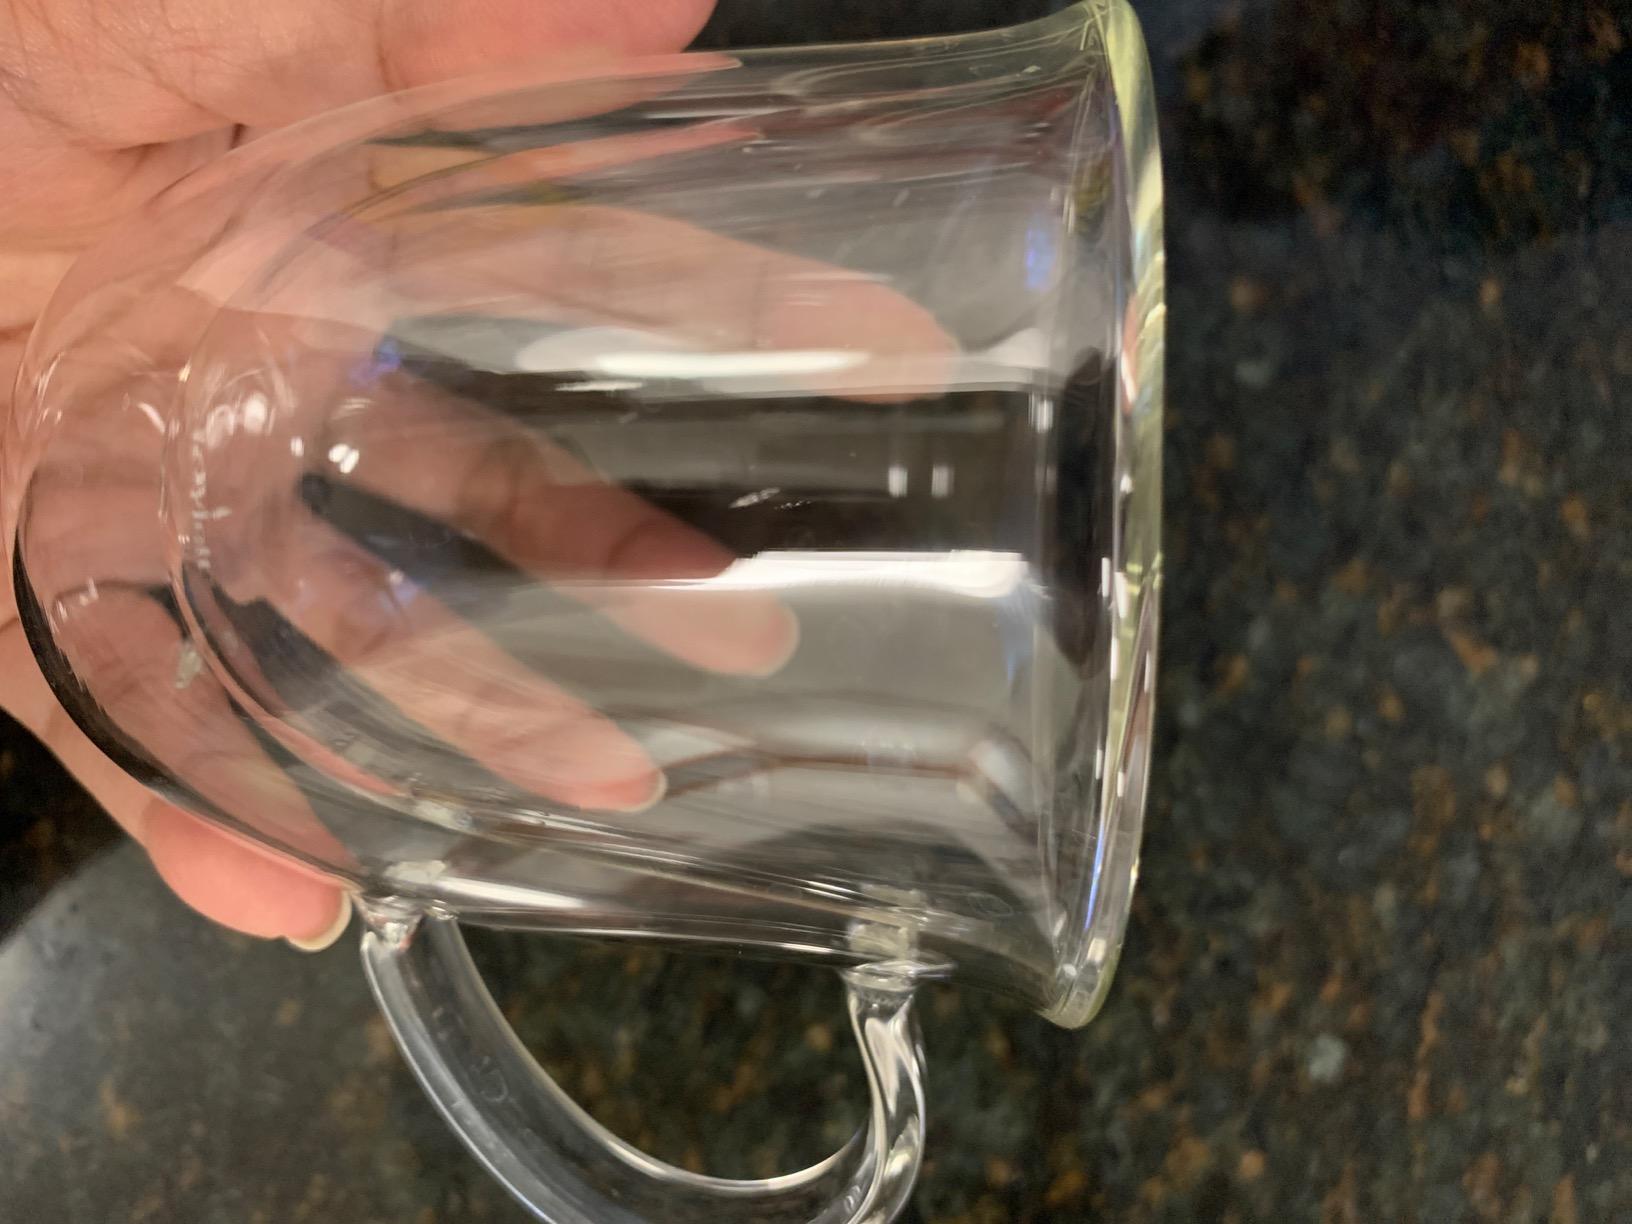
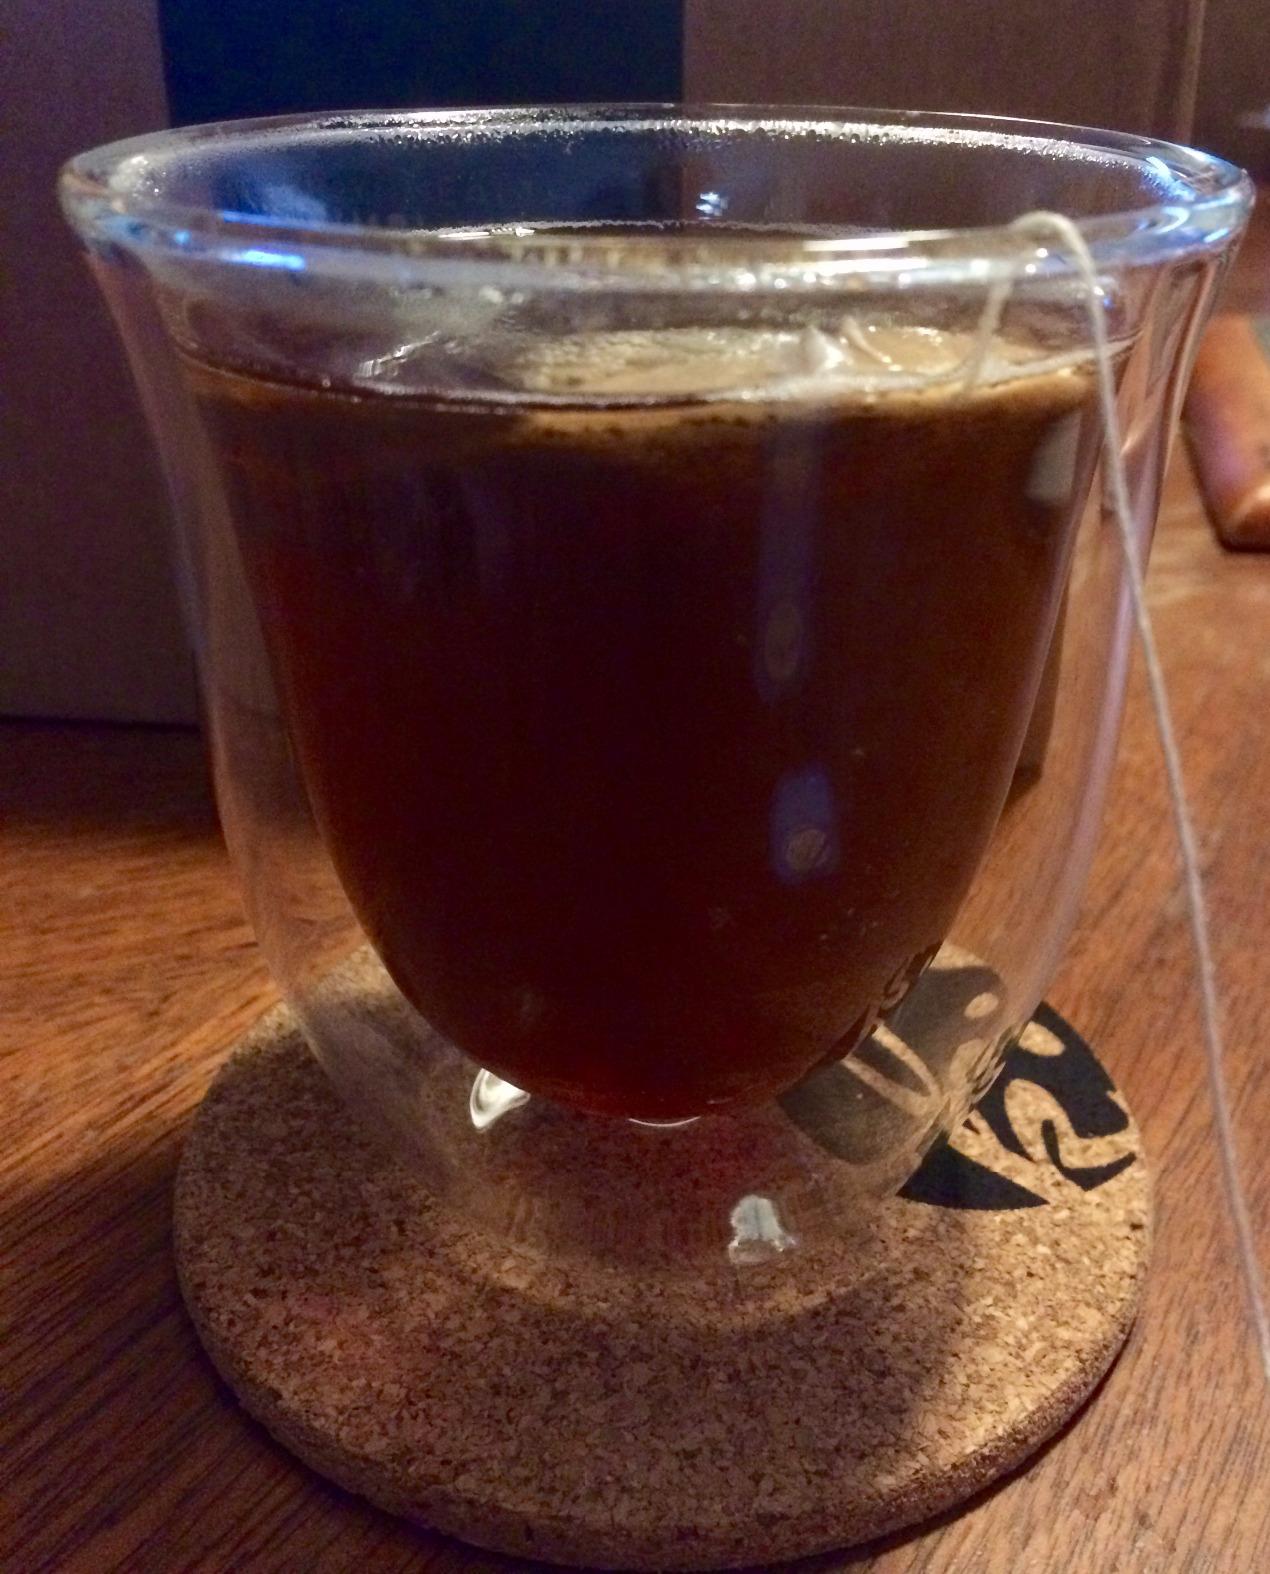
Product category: items_mug
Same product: no